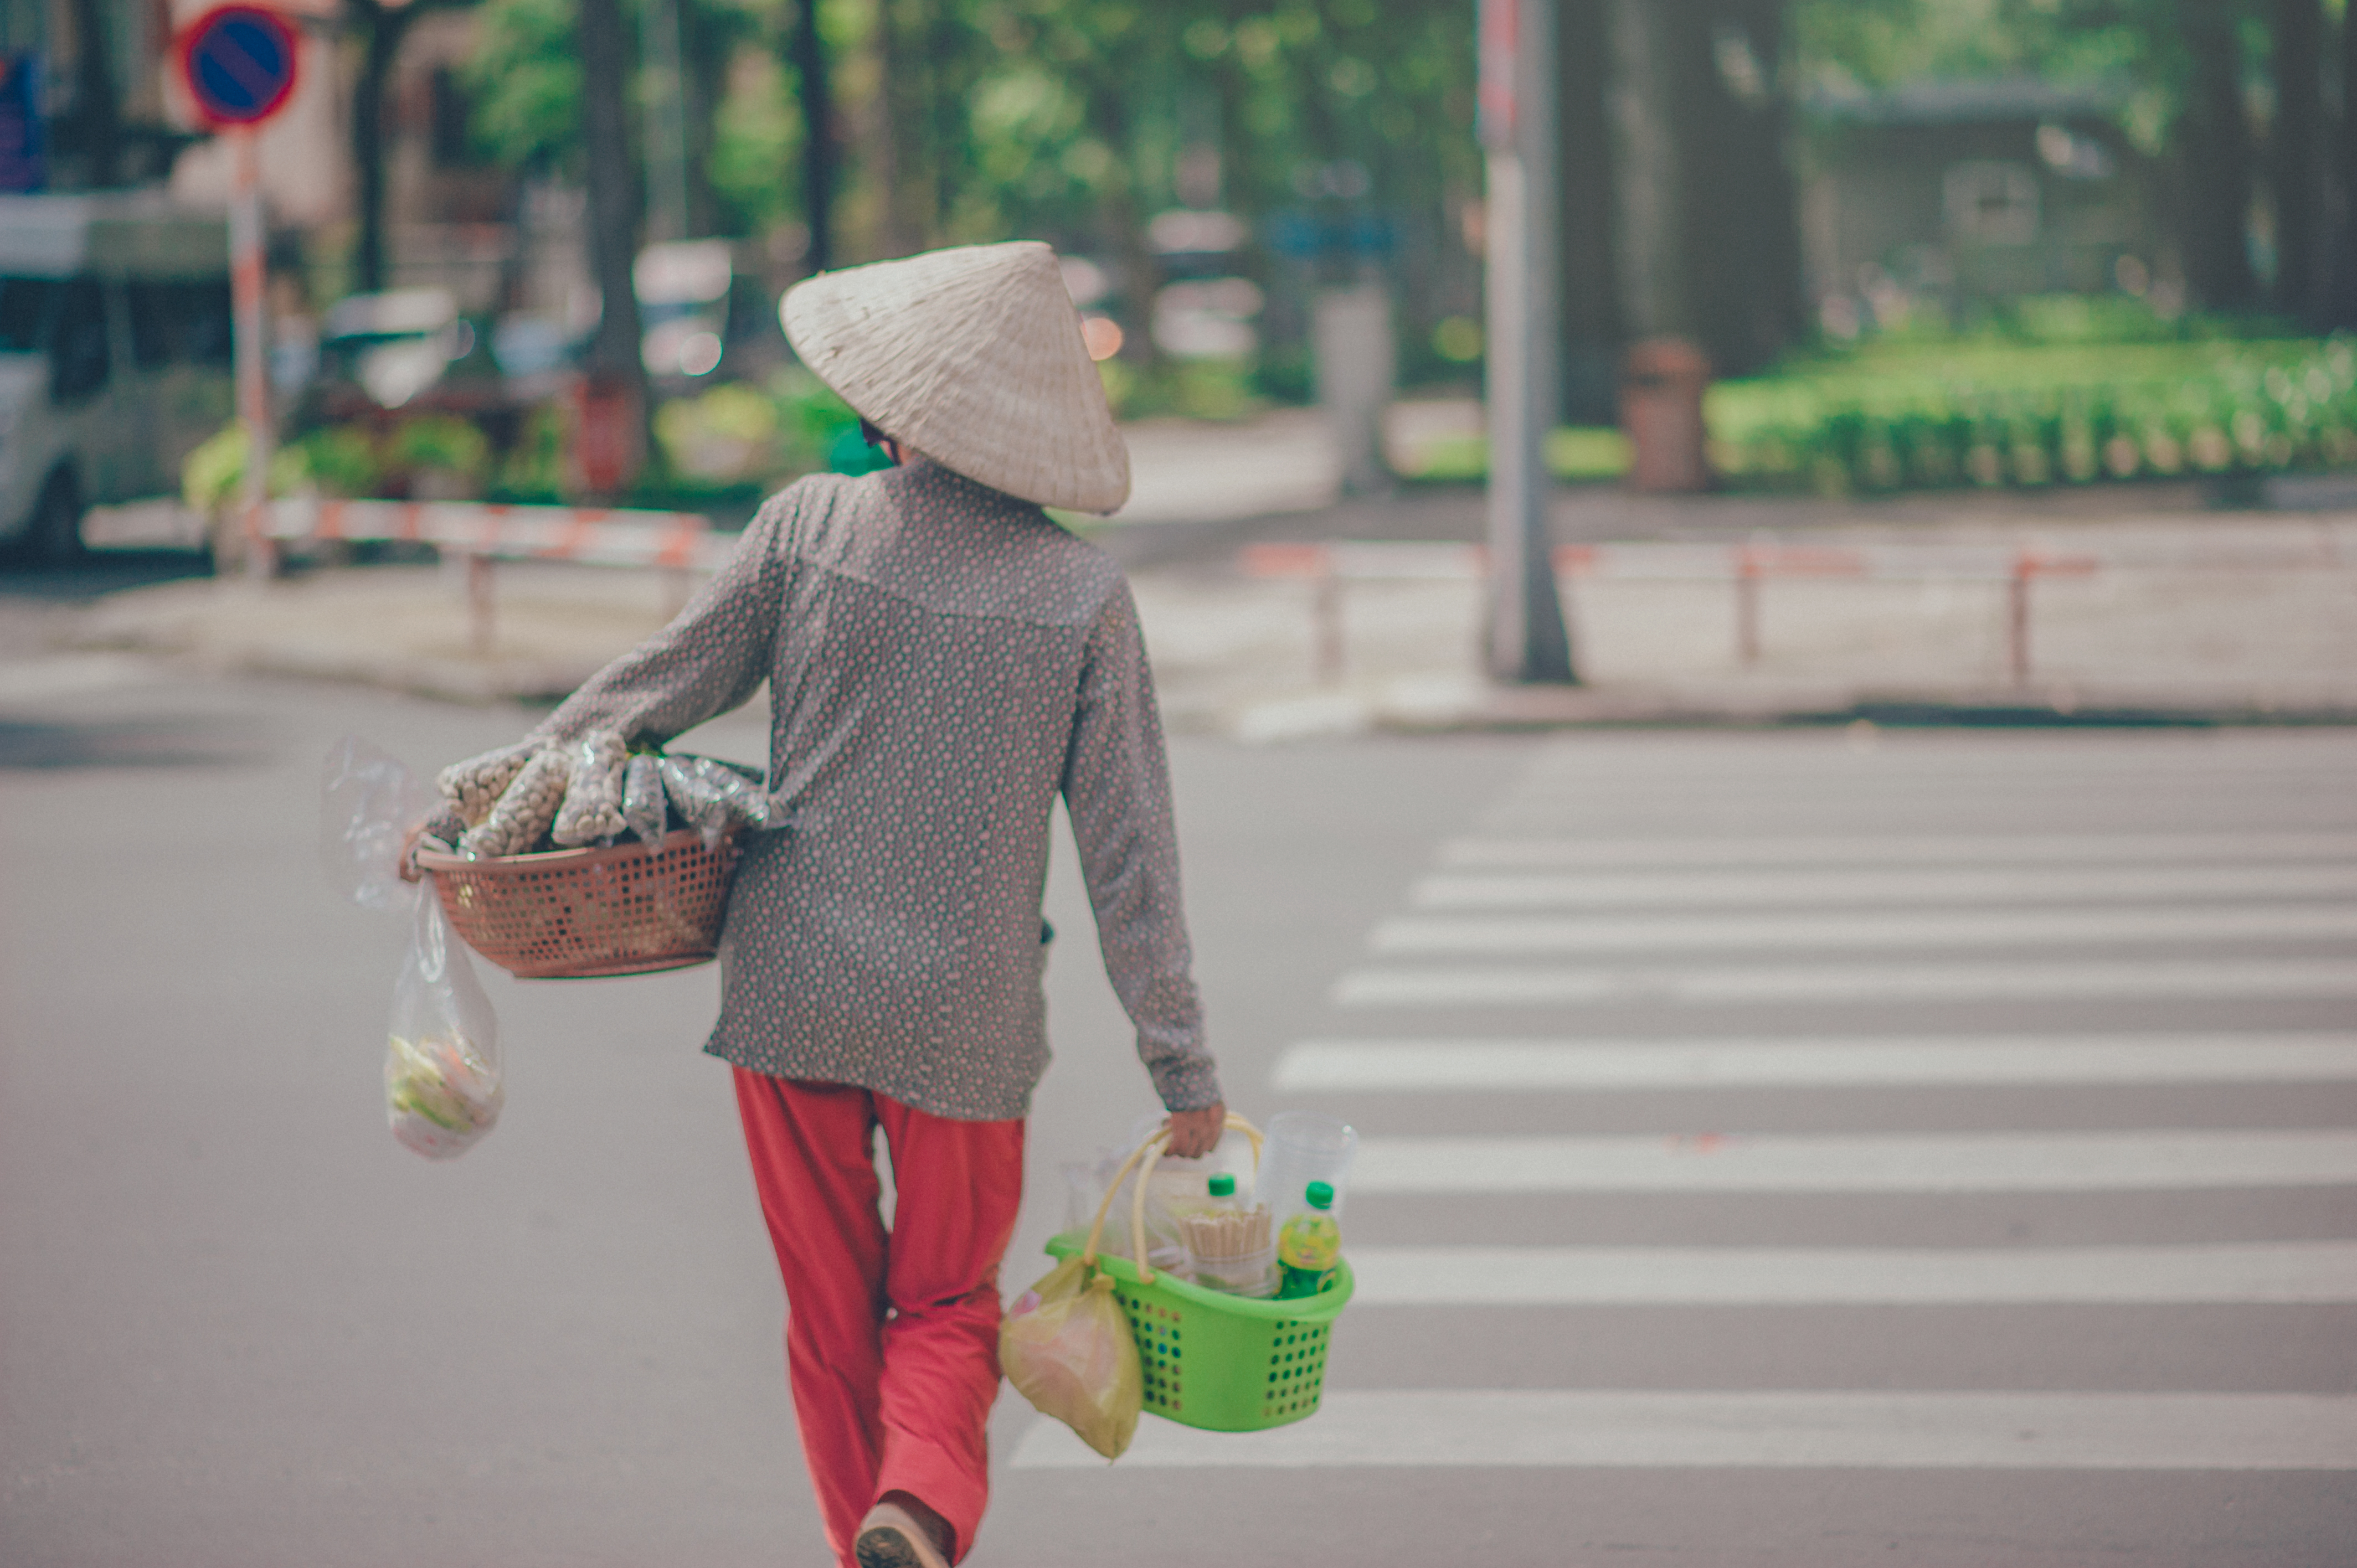
love, cute, portrait, landscape, beautiful, travel, happy, lovely, art, natural, girl, green, pink, snapshot, road, street, child, play, fun, vacation